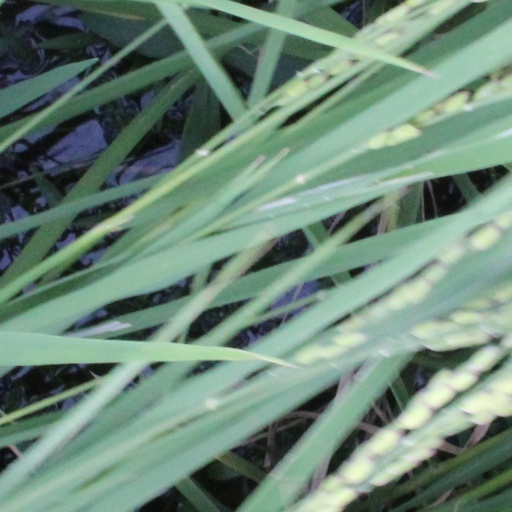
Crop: rice